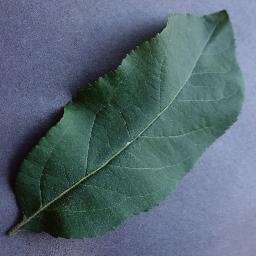
Label: Apple___healthy